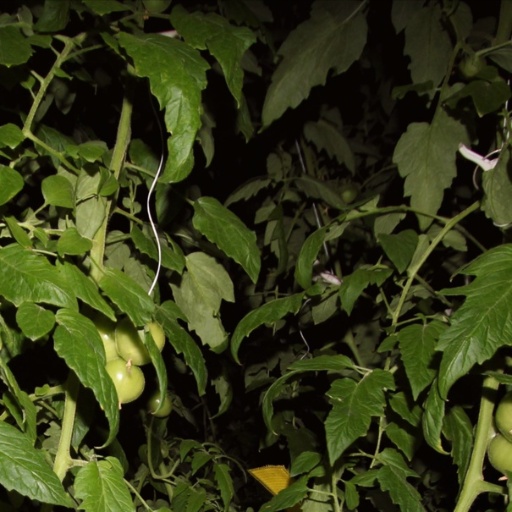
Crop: tomato